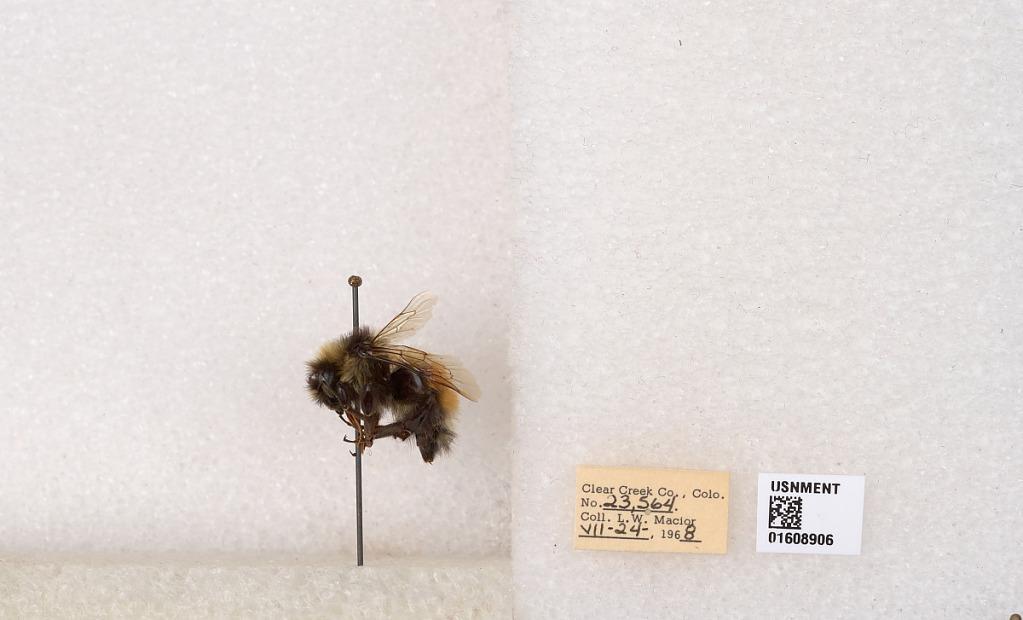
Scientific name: Bombus (Pyrobombus) sylvicola Kirby
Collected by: L. Macior
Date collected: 1968-7-24
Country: United States
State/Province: Colorado
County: Clear Creek
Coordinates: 39.6891, -105.644